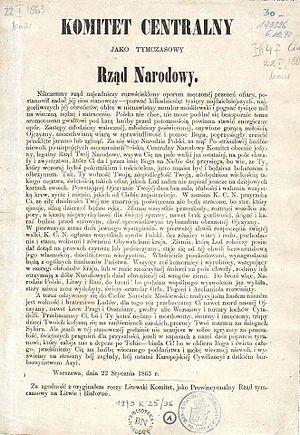
L’Insurrection de Janvier, ou insurrection polonaise de 1863 contre l'Empire russe, est un soulèvement pour l'indépendance de la Pologne qui a éclaté en janvier 1863 sur l'ancien territoire polonais occupé par la Russie.